1-Ichi

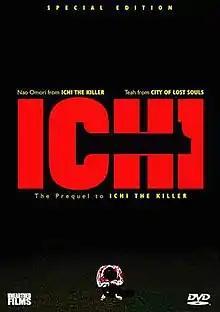

is a 2003 Japanese direct-to-video crime action film directed by Tanno Masato. It is a prequel to the 2001 film "Ichi the Killer" directed by Takashi Miike. Nao Omori reprises his role as a younger version of Ichi.